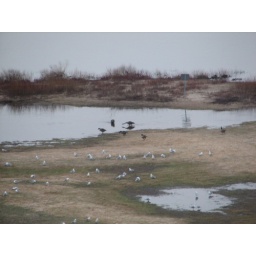
birds by the lake